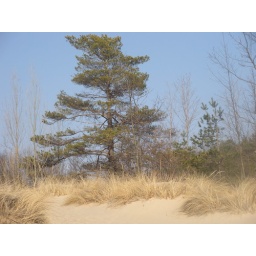
Favorite view, pine tree in the dunes